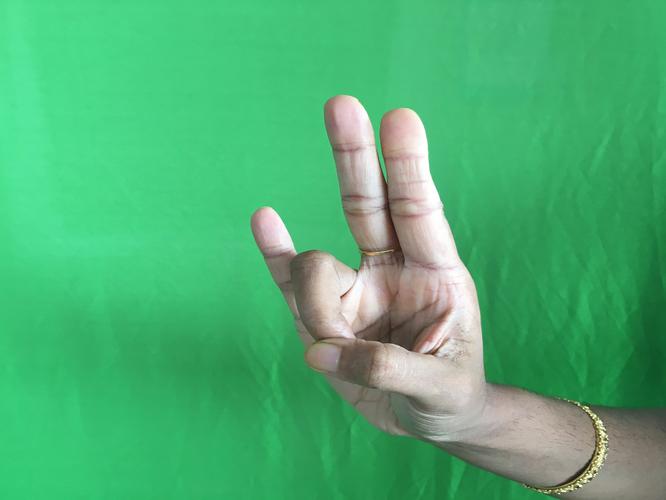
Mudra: Mayura
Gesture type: single_hand